The Ocean World of Jacques Cousteau

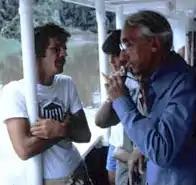
Cousteau on "Calypso"

The Ocean World of Jacques Cousteau by Jacques Cousteau is an encyclopedia in 21 volumes, that forms an encyclopedia of marine life.